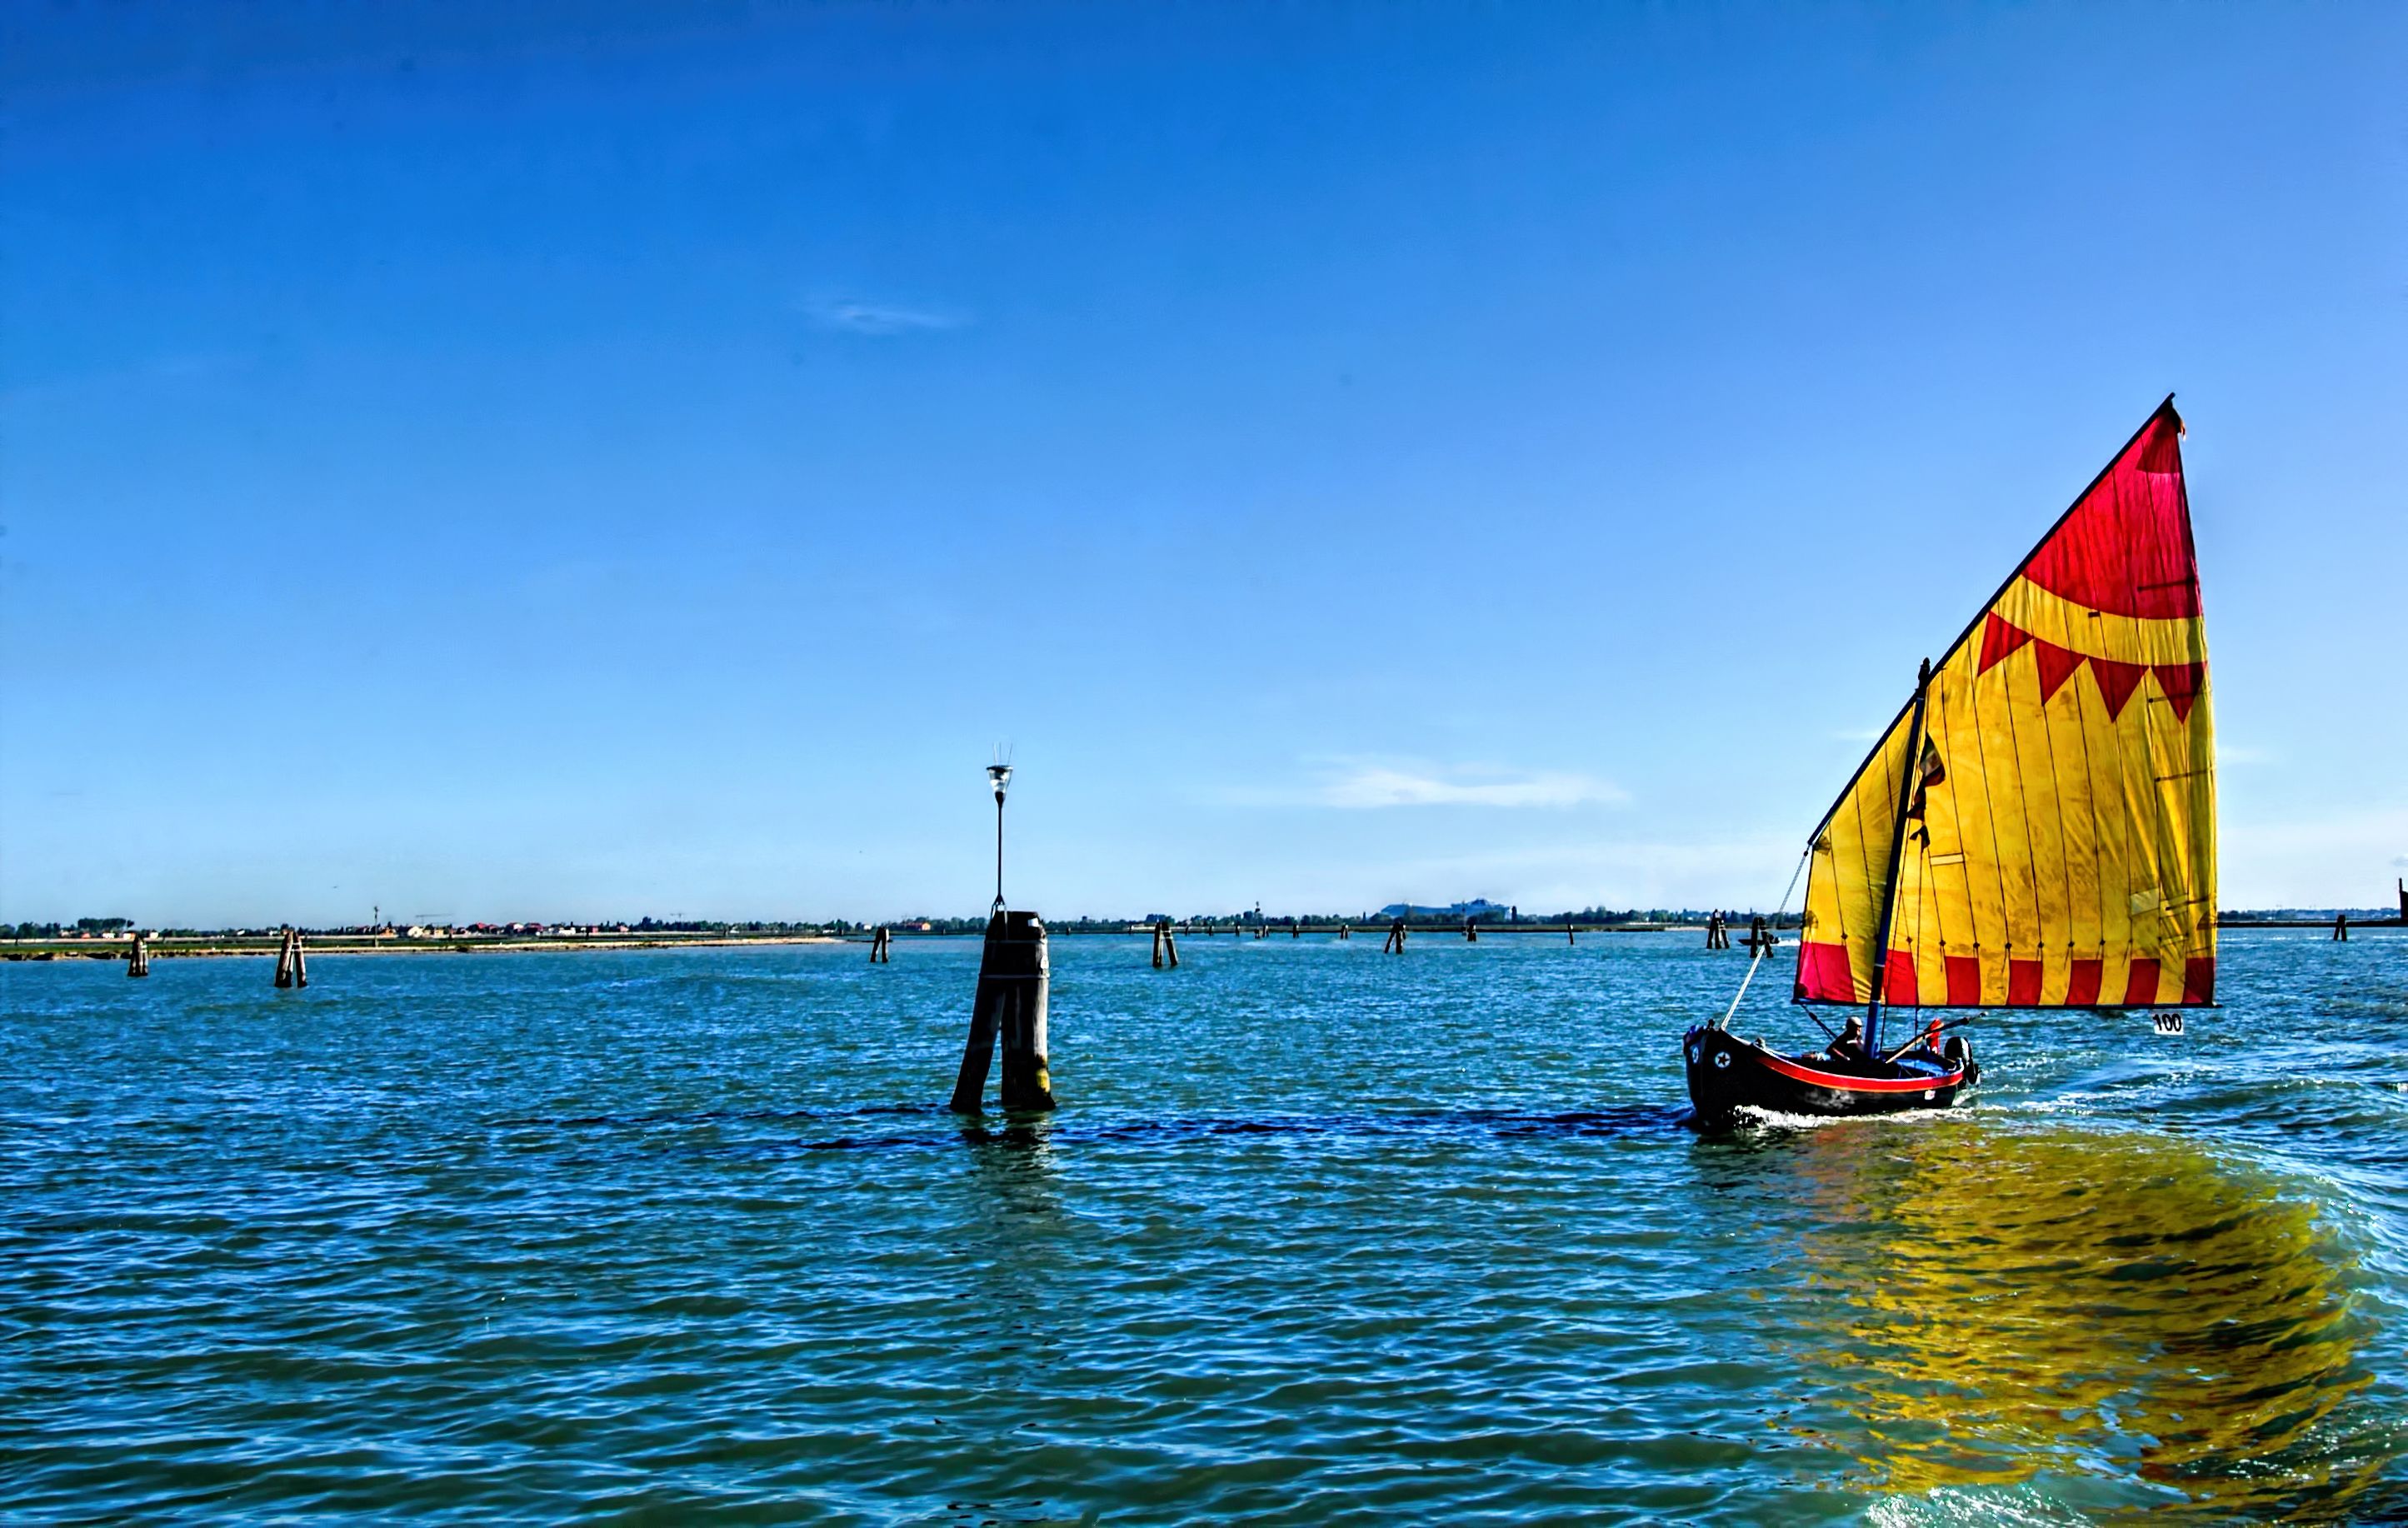
sea, boat, paddle, vehicle, sailing, lagoon, bay, italy, venice, sailboat, sports, boating, sail, venezia, watercraft, sailing ship